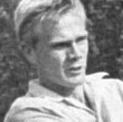
Age: 24